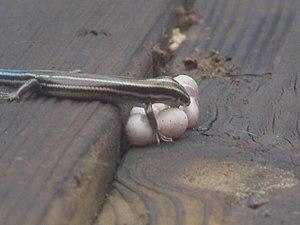
Le Scinque pentaligne est une espèce de sauriens de la famille des Scincidae. Ce lézard se rencontre dans une large moitié est des États-Unis, du Texas à la côte est au sud et jusque dans le sud de l'Ontario au Canada.